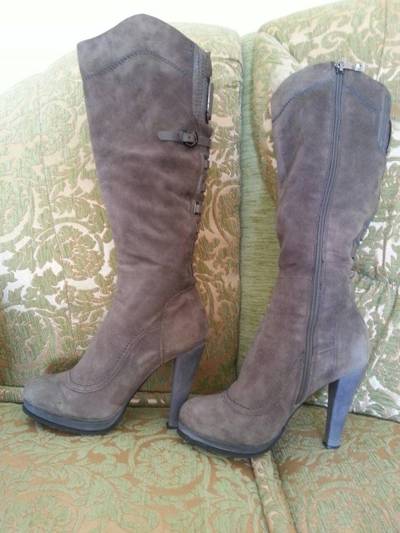
Waste category: shoes